The Riddle Rider

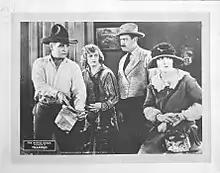
Lobby card for Chapter 12

The Riddle Rider is a 1924 American silent Western film serial directed by William James Craft starring William Desmond and Eileen Sedgwick. The film is considered to be lost. The 1927 serial "The Return of the Riddle Rider" is a sequel.